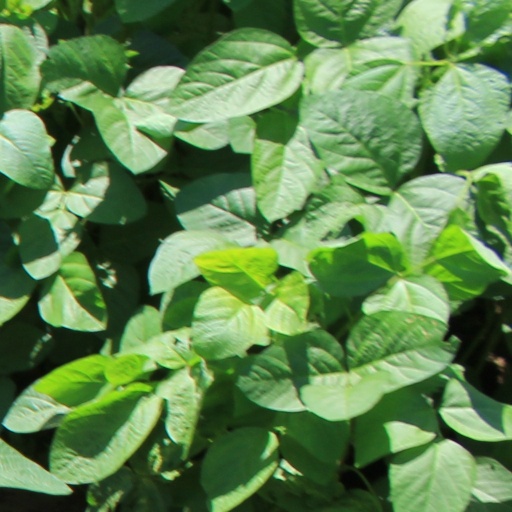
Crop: soybean